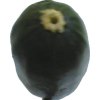
Label: dark_zucchini